Huguenot Memorial Museum

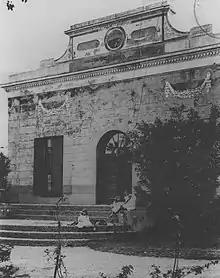
Saasveld House in Kloof Street photographed by Arthur Elliott

Built in 1967, the main building was originally a building called Saasveld House situated in Kloof Street, Cape Town. Saasveld House was the home of Dutch East India Company employee William Ferdinand van Reede van Oudtshoorn, the son of Baron Pieter van Reede van Oudtshoorn, built on land granted to his father in the 1740s. The architect of Saasveld House was Louis Michel Thibault. It was demolished and rebuilt brick by brick in Franschhoek. The main building features original items from this building, e.g. door frame, slates from Robben Island, the gates to the premises. All were brought to Franschhoek by the Huguenot Society.